Walter Marsden

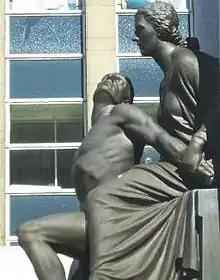
Part of the Bolton War Memorial-Peace restraining war.

Walter Marsden (1882–1969) was an English sculptor born in Lancashire. He saw active service in the First World War and was awarded the Military Cross and Bar. He was awarded a civil pension by Queen Elizabeth 2 for services to sculpture. He was an associate of the Royal college of Art. He served in the Home Guard during WW 2 and worked for the Ministry of Home Security Camouflage Unit. Marsden assisted with the restoration work following the bombing of Coventry Cathedral.